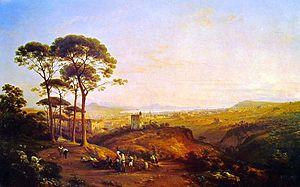
Le royaume des Deux-Siciles est un État souverain d'Europe du Sud qui a existé de 1816, année de l'unification du royaume de Sicile et du royaume de Naples, jusqu'en 1861, année de l'annexion des Deux-Siciles au jeune royaume d'Italie à la suite de l'expédition des Mille et de la deuxième guerre d'indépendance. Gouverné par quatre rois de la dynastie des Bourbons-Siciles, il s'étendait sur l'Italie du Sud et la Sicile.
Teodoro Duclère est un peintre de paysages et un dessinateur italien actif à Naples.
L'Arenella est un quartier de Naples, faisant partie de la Cinquième municipalité de la commune, avec le quartier du Vomero. L'Arenella est limitée au sud par le Vomero, à l'ouest par le quartier Soccavo, au nord par Chiaiano et aussi un peu par le quartier San Carlo all'Arena, à l'est elle confine aux quartiers Stella, Avvocata, et, seulement le long de quelques mètres, au quartier Montecalvario. Le quartier est situé à plus de 300 mètres d'altitude. Il comptait plus de 72 000 habitants en 2015.